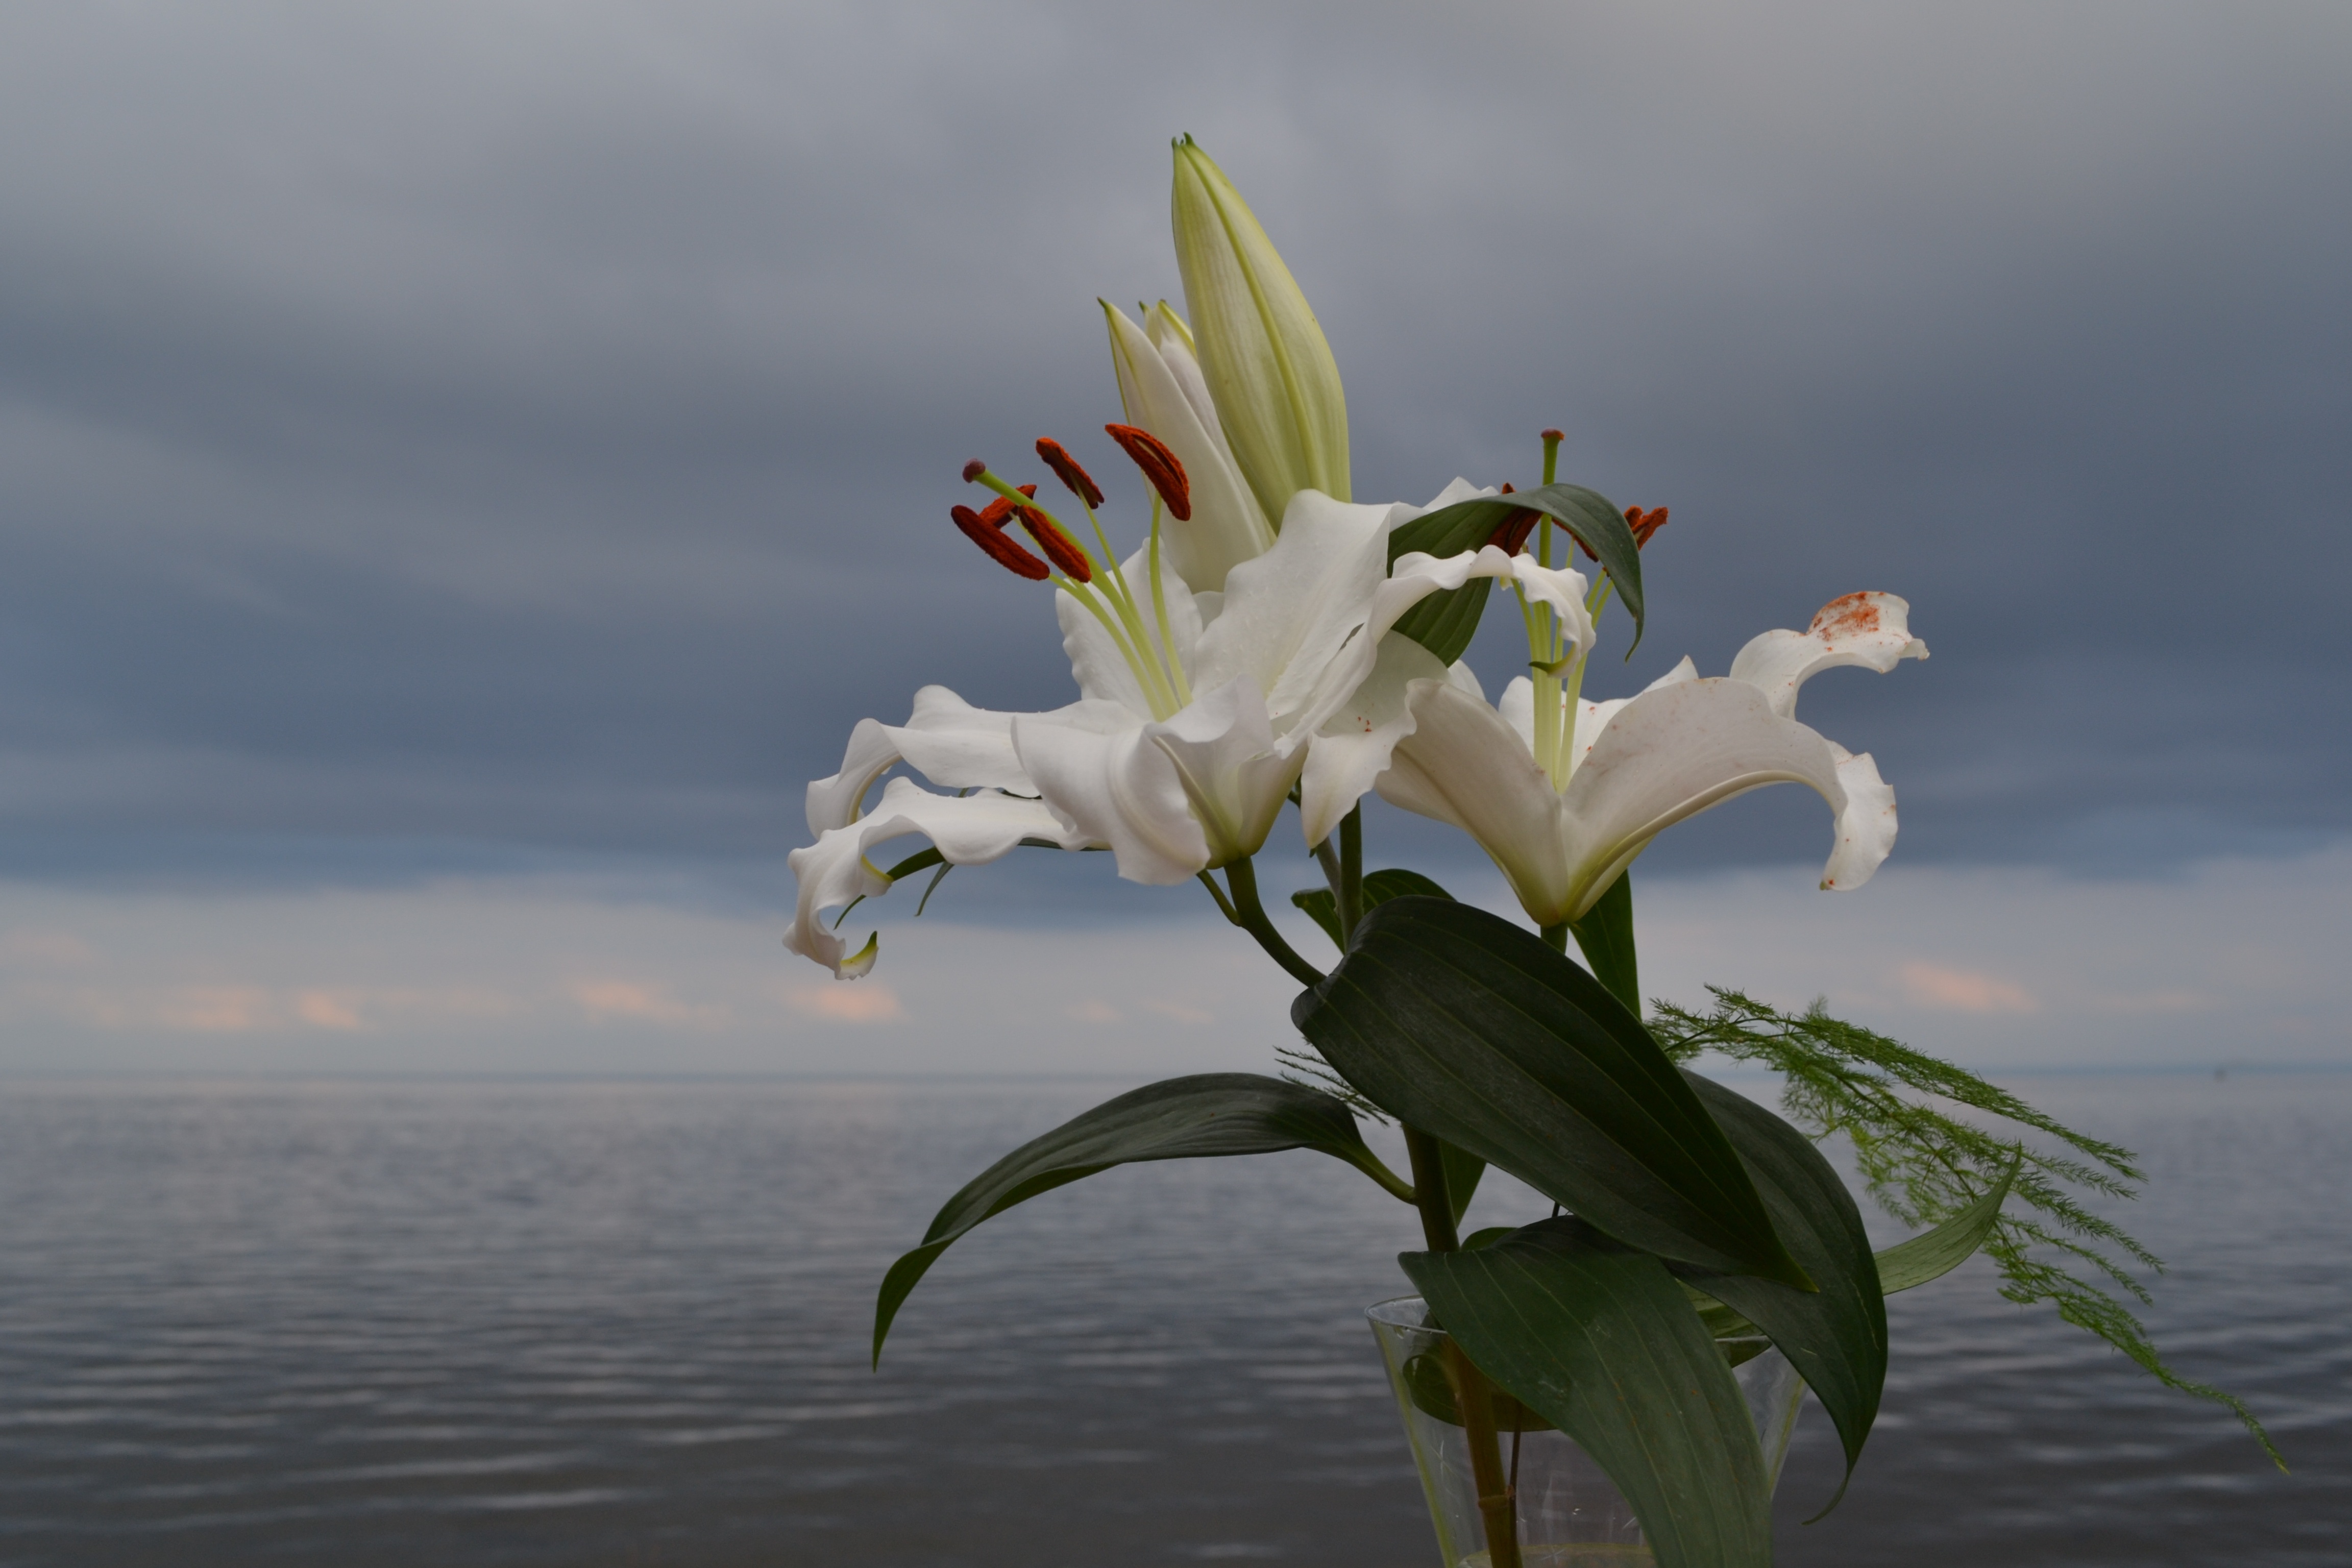
nature, blossom, plant, flower, petal, botany, flora, wildflower, lily, macro photography, flowering plant, plant stem, land plant, v ttern